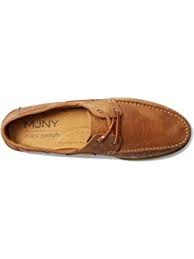
Label: Boat